HMS Cornwallis (1901)

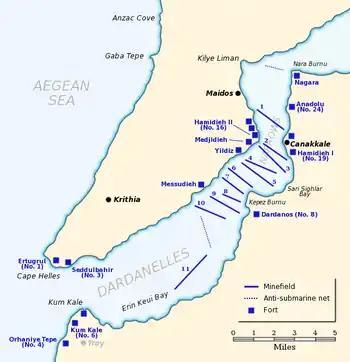
Map showing the Ottoman defences at the Dardanelles in 1915

In January 1915, "Cornwallis" was ordered to the Dardanelles to participate in the Dardanelles campaign against the Ottoman Empire. She departed Portland on 24 January 1915 and arrived at Tenedos to join the British Dardanelles Squadron under Admiral Sackville Carden on 13 February 1915. "Cornwallis" was one of six British and French battleships selected to lead the first attack on the straits on 19 February, under the operational control of Vice Admiral John de Robeck. The operational plan called for "Cornwallis" to suppress the Ottoman "Orkanie" coastal battery. At 09:51 on 19 February, "Cornwallis" fired the first shots of the Dardanelles campaign when she began her bombardment of the "Orkanie" battery, but her time on station was cut short when a defective capstan prevented her from dropping anchor. The Ottomans had not returned fire, so de Roebeck ordered his ships to anchor in place to improve their accuracy. "Cornwallis" was therefore replaced by the battleship "Vengeance"; she instead was tasked with acting as a spotter for the battleship and the battlecruiser . Later in the day, around 15:00, "Cornwallis" and "Vengeance" joined the French battleship as it attacked the fortress at Kumkale at close range; at the same time, she used her 6-inch guns to attack the "Helles" battery. About an hour and a half later, the Ottoman coastal guns finally began to engage the Anglo-French fleet, and "Cornwallis" came under fire but was unscathed. By 17:20, with the setting sun beginning to silhouette his ships, Carden ordered the fleet to break off the attack and withdraw.